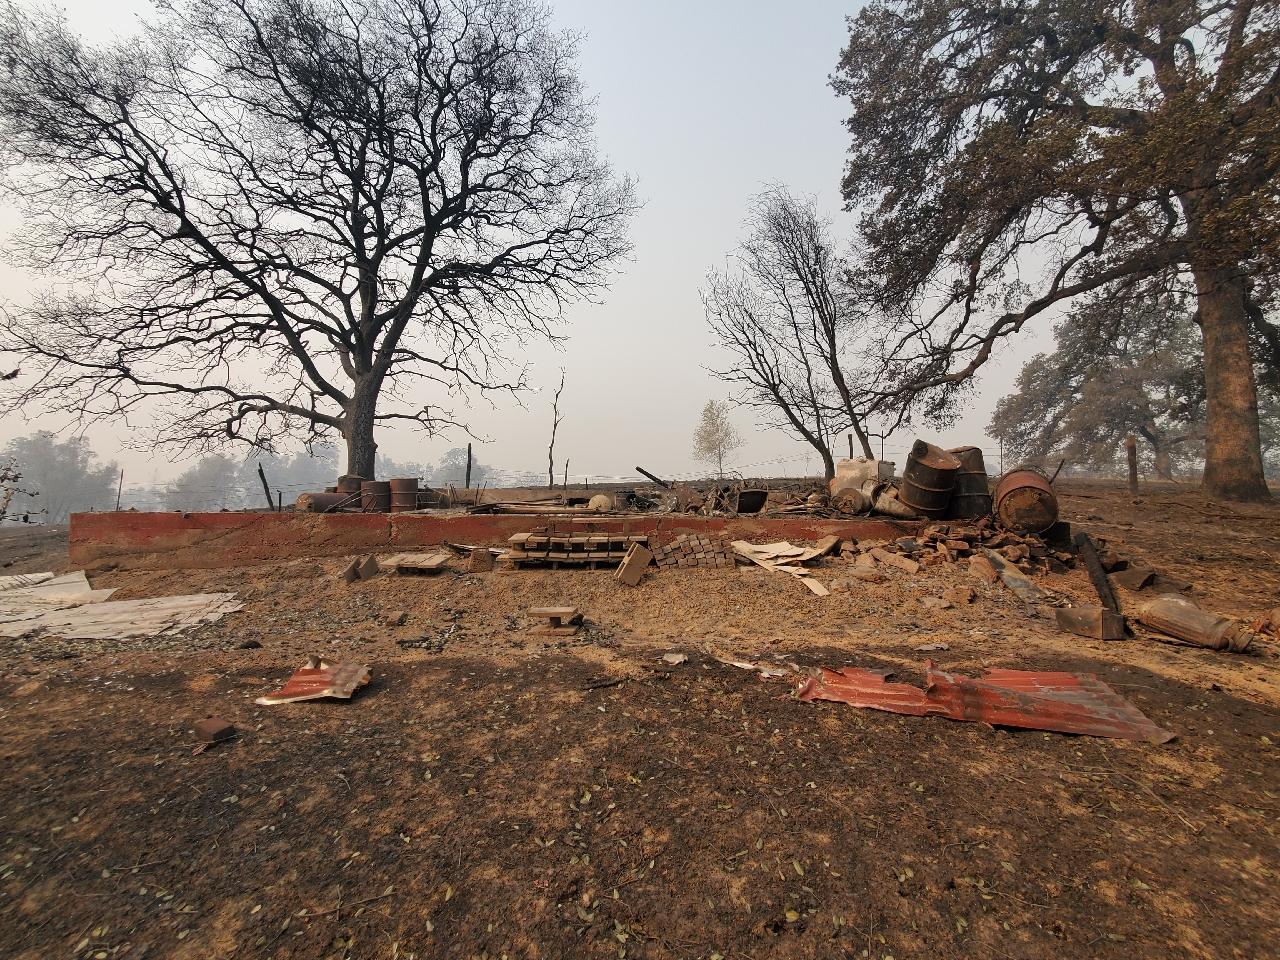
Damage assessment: destroyed